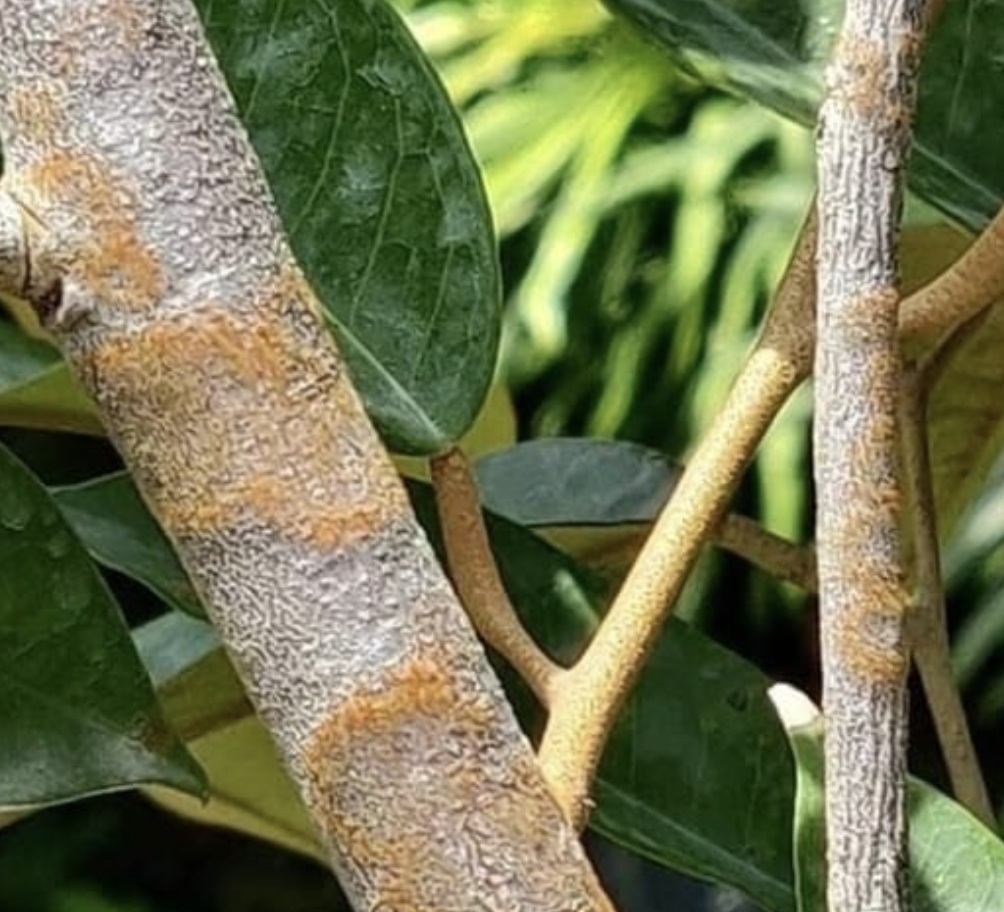
Label: pink_disease